Koper

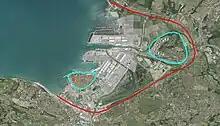
The modifications of the environment around Koper since its beginning, showing the seashore prior to any land reclamation (red line) and the original island of Koper (light blue line on the left) and former island of Sermin on the right.

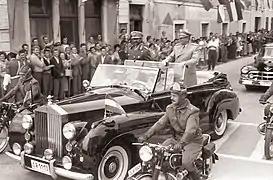
Josip Broz Tito and Haile Selassie in Koper in 1959

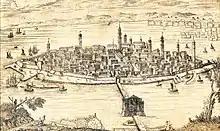
The island of Koper in 1781

Koper began as a settlement built on an island in the southeastern part of the Gulf of Koper in the northern Adriatic. Called "Insula Caprea" (Goat Island) or "Capro" by Roman settlers, it developed into the city of Aegida, which was mentioned by the Roman author Pliny the Elder in his "Naturalis Historia" (Natural History) (iii. 19. s. 23).